Douzi

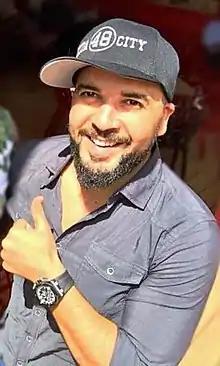
Douzi in 2017

Abdelhafid Douzi (born 30 April 1985), better known by the mononym Douzi, is a Moroccan pop singer.